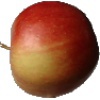
Label: Apple Red 2